Galway sheep

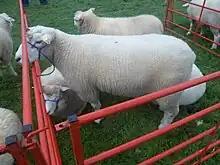
A Galway Ram at the Tullamore Show 2012

The Galway breed was developed in the West of Ireland, as a result of the importation of English Longwools from the late 17th century onwards. From the middle of the 18th century, Robert Bakewell's Dishley Leicester, also known as the New or Improved Leicester, was exported to Ireland in large numbers, in particular to the estate of Bakewell's associate, Lord Roscommon, and later Lord Sheffield. The Galway is Ireland's only recognised native breed, and in 1999, there were less than 1000 true to type Galway sheep in 39 pedigree flocks (a dramatic increase from 14 breeders in 1990). The breed which developed was for many years known as the Roscommon, and a Flock Book of Roscommon Long-Wool Sheep was established in 1895, surviving until at least the 1920s. The Roscommon was a large, white-faced polled breed. Although these sheep were classified as Longwool, they did not have the very long staple characteristic of breeds such as the Lincoln and Leicester Longwool. It bore, as the modern Galway does, an almost uncanny resemblance to surviving prints and paintings of Bakewell's sheep, signifying it was perhaps more closely related to the Dishley breed than any of the English breeds which were influenced by Bakewell's stock.